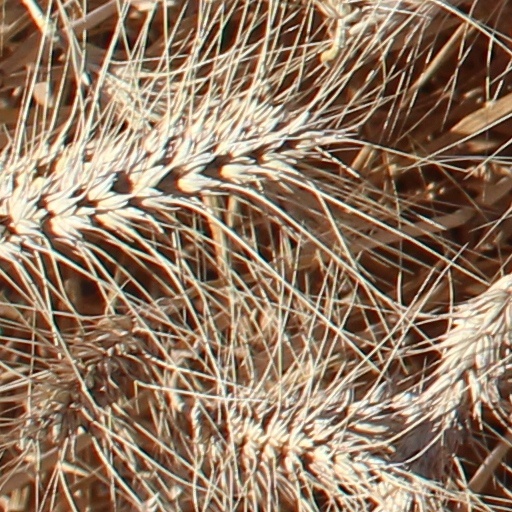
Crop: wheat